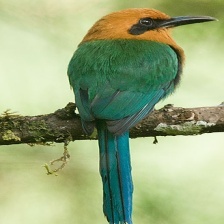
Species: RUFUOS MOTMOT
Scientific name: BARYPHTHENGUS MARTII